Secession (art)

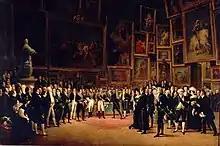
The François Joseph Heim painting "Charles X Distributing Awards to the Artists at the Close of the Salon of 1824" illustrates how the French salon system worked.

The first secession, known as the Salon du Champs-de-Mars (1890–present), is named after the 1791 Champ de Mars Massacre that saw dozens of civilians killed at the hands of the military, which radicalized the Paris citizenry – and the Salon's organizers were likely hoping for a similarly revolutionary effect. Eager to curate their own work, Puvis de Chavannes and Auguste Rodin declared independence by forming a break-away group, which was a ground-breaking departure in a culture with salon traditions dating back to the early 1700s. Unlike subsequent secessions, Chavannes' group sought higher standards and a more conservative approach, not a more liberal one. Over the next several years, artists in various European countries followed in the Salon's footsteps, likewise "seceding" from traditional art movements and follow their own diktats.